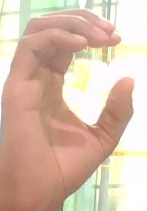
ASL sign: C